Describe the emotion expressed in this image:  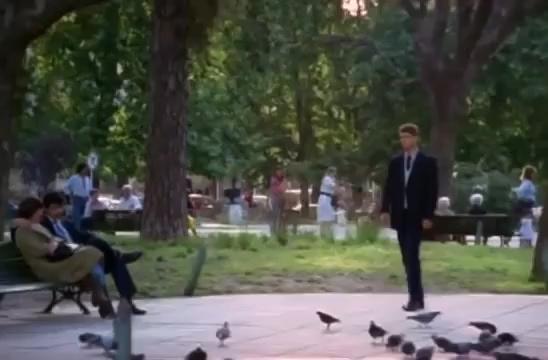
This person displays Suffering, valence and arousal with low intensity.